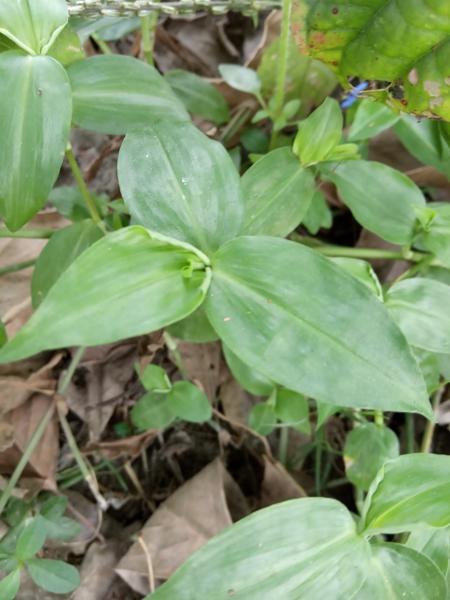
Weed species: Commelina benghalensis